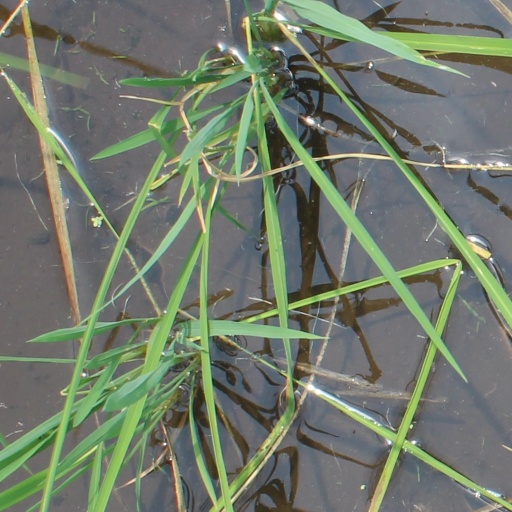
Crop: rice